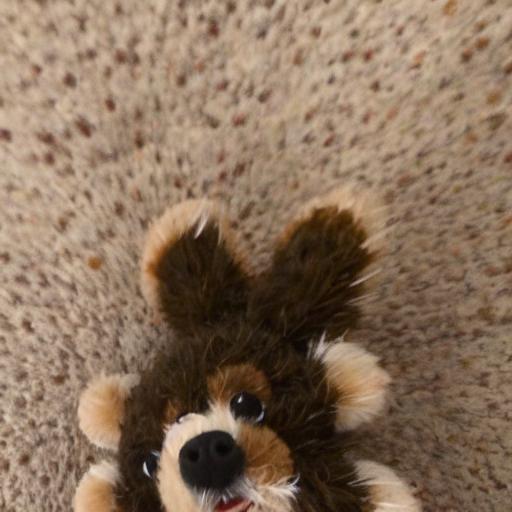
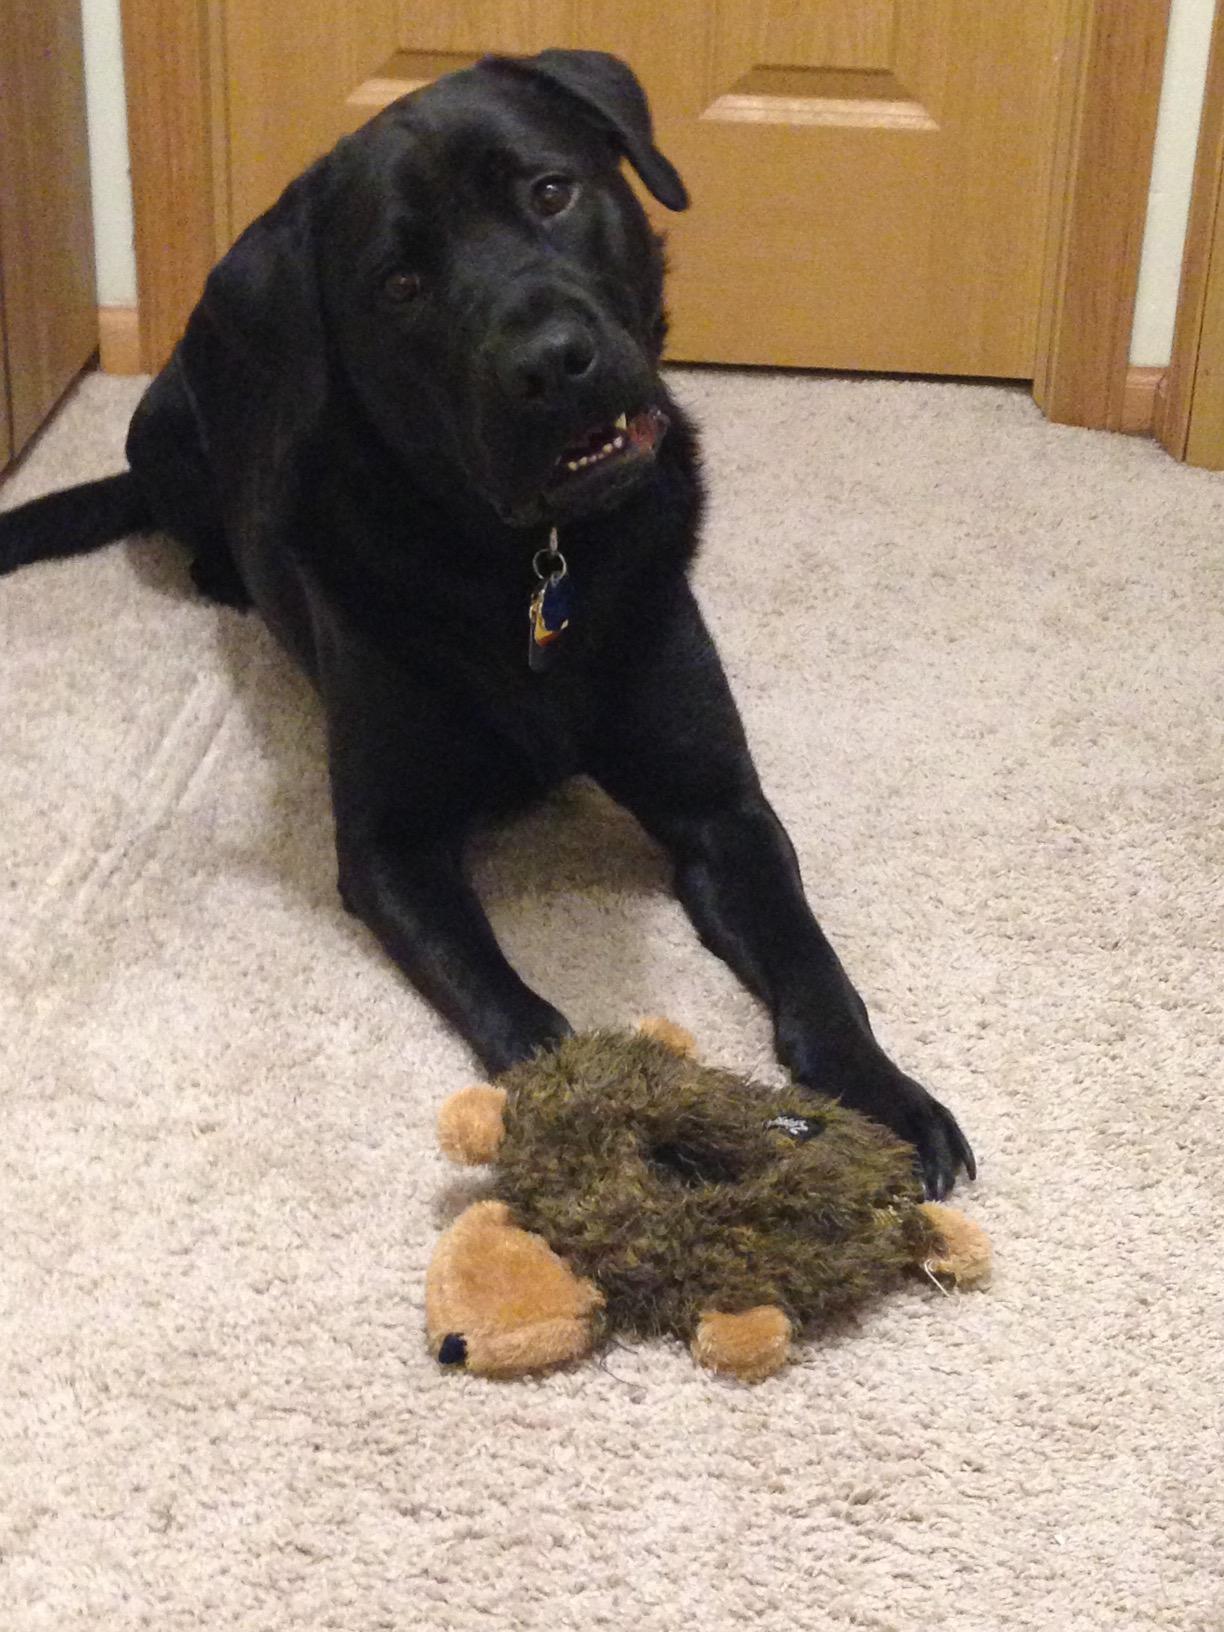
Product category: items_toy
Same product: no